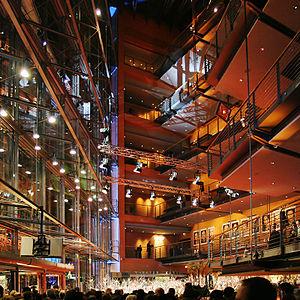
Le cinéma européen désigne les films et la production cinématographique associés aux pays d'Europe. C'est dire s'il recouvre une immense diversité.
The Hunchback of Notre Dame est une comédie musicale basée sur le roman Notre-Dame de Paris écrit en 1831 par Victor Hugo avec des chansons de l'adaptation du film Walt Disney Le Bossu de Notre-Dame sorti en 1996.